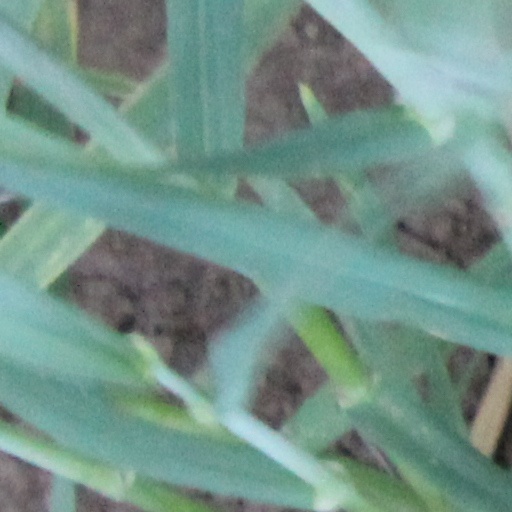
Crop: wheat